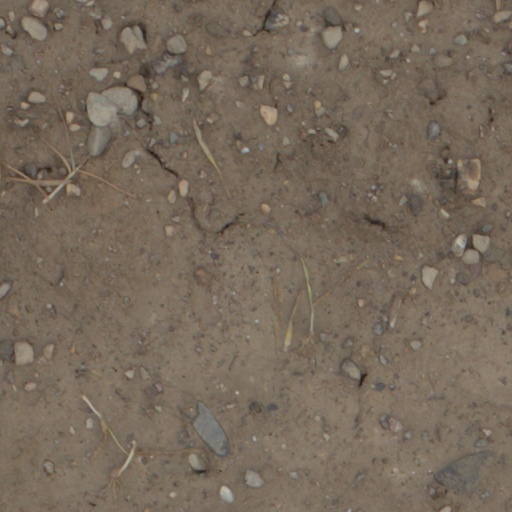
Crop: wheat